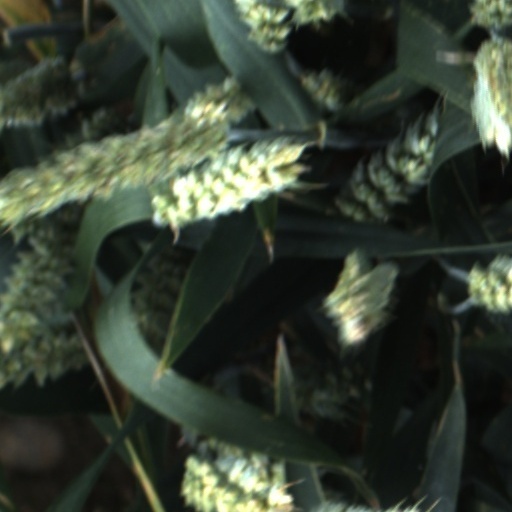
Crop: wheat